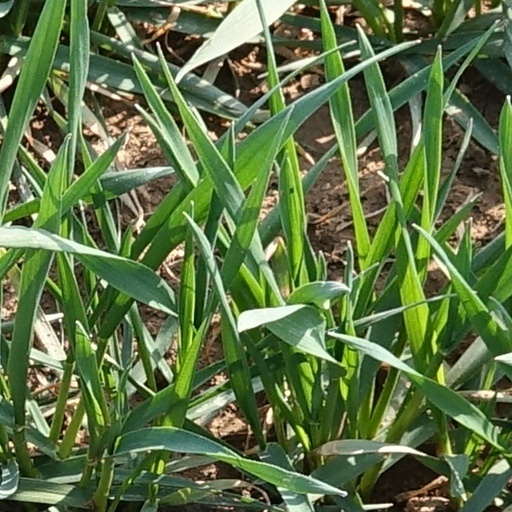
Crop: wheat